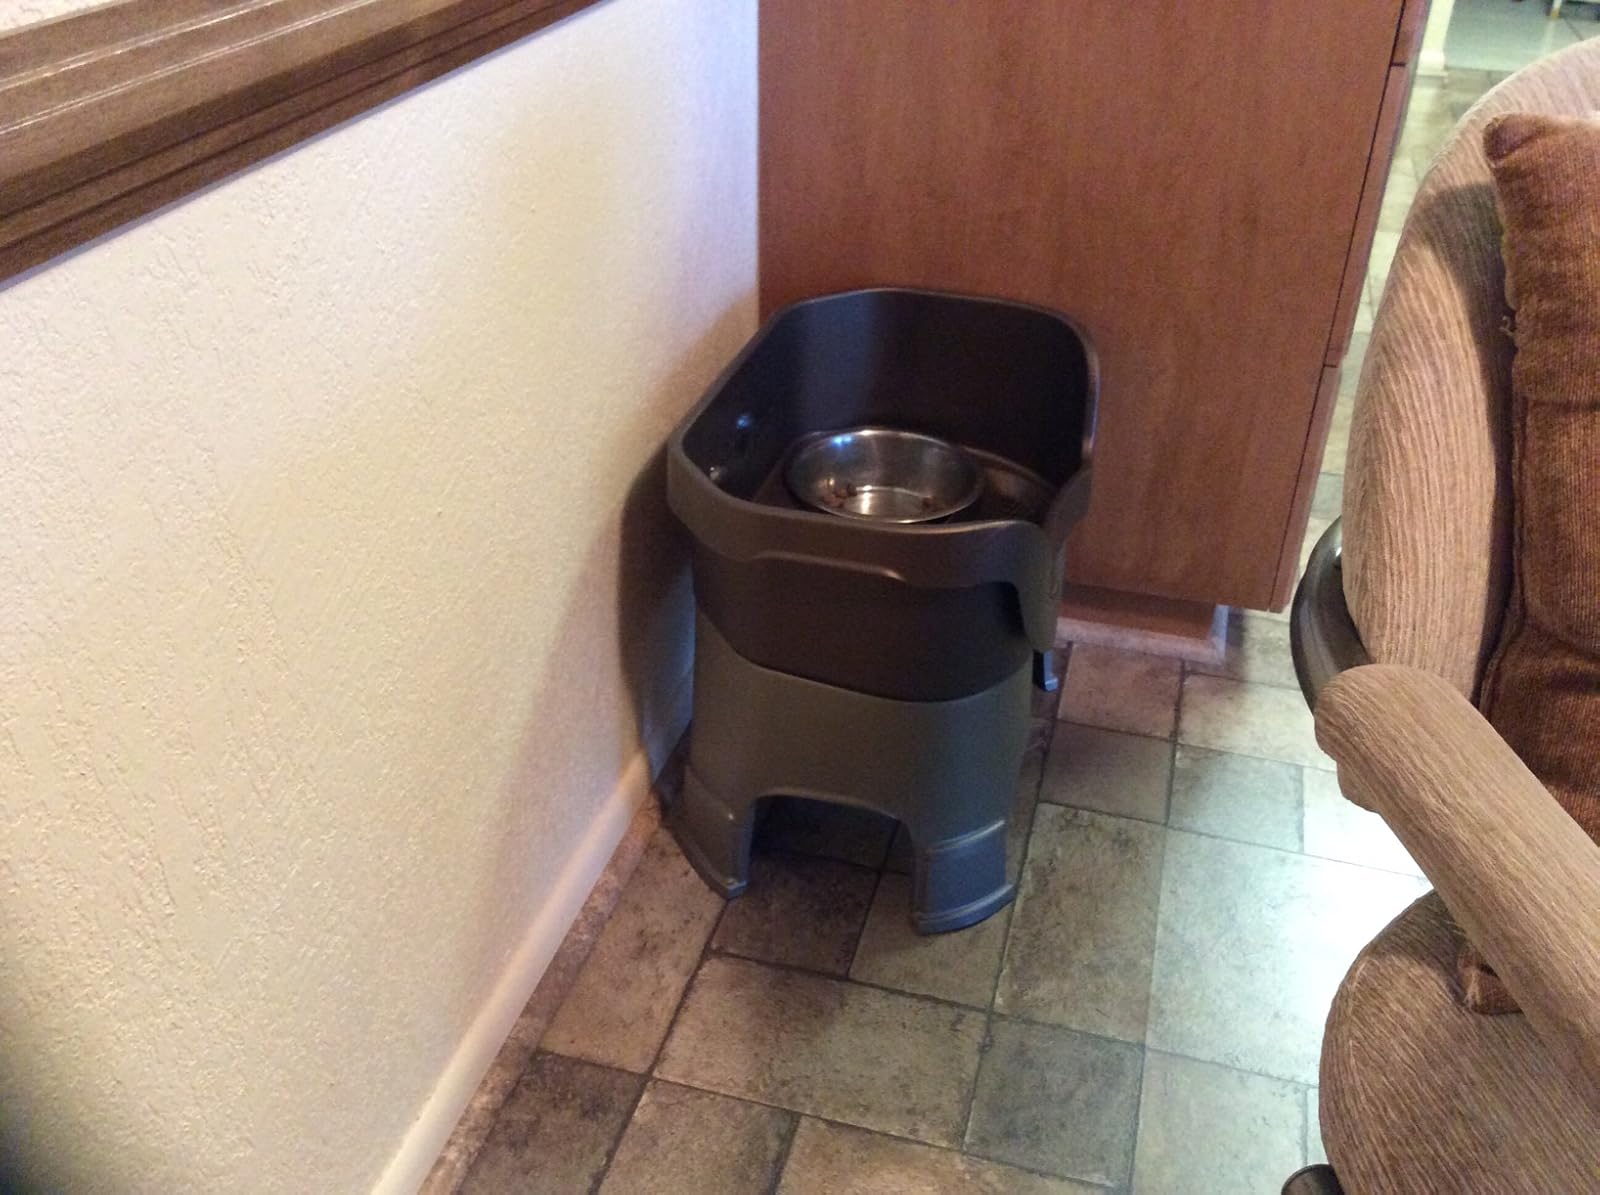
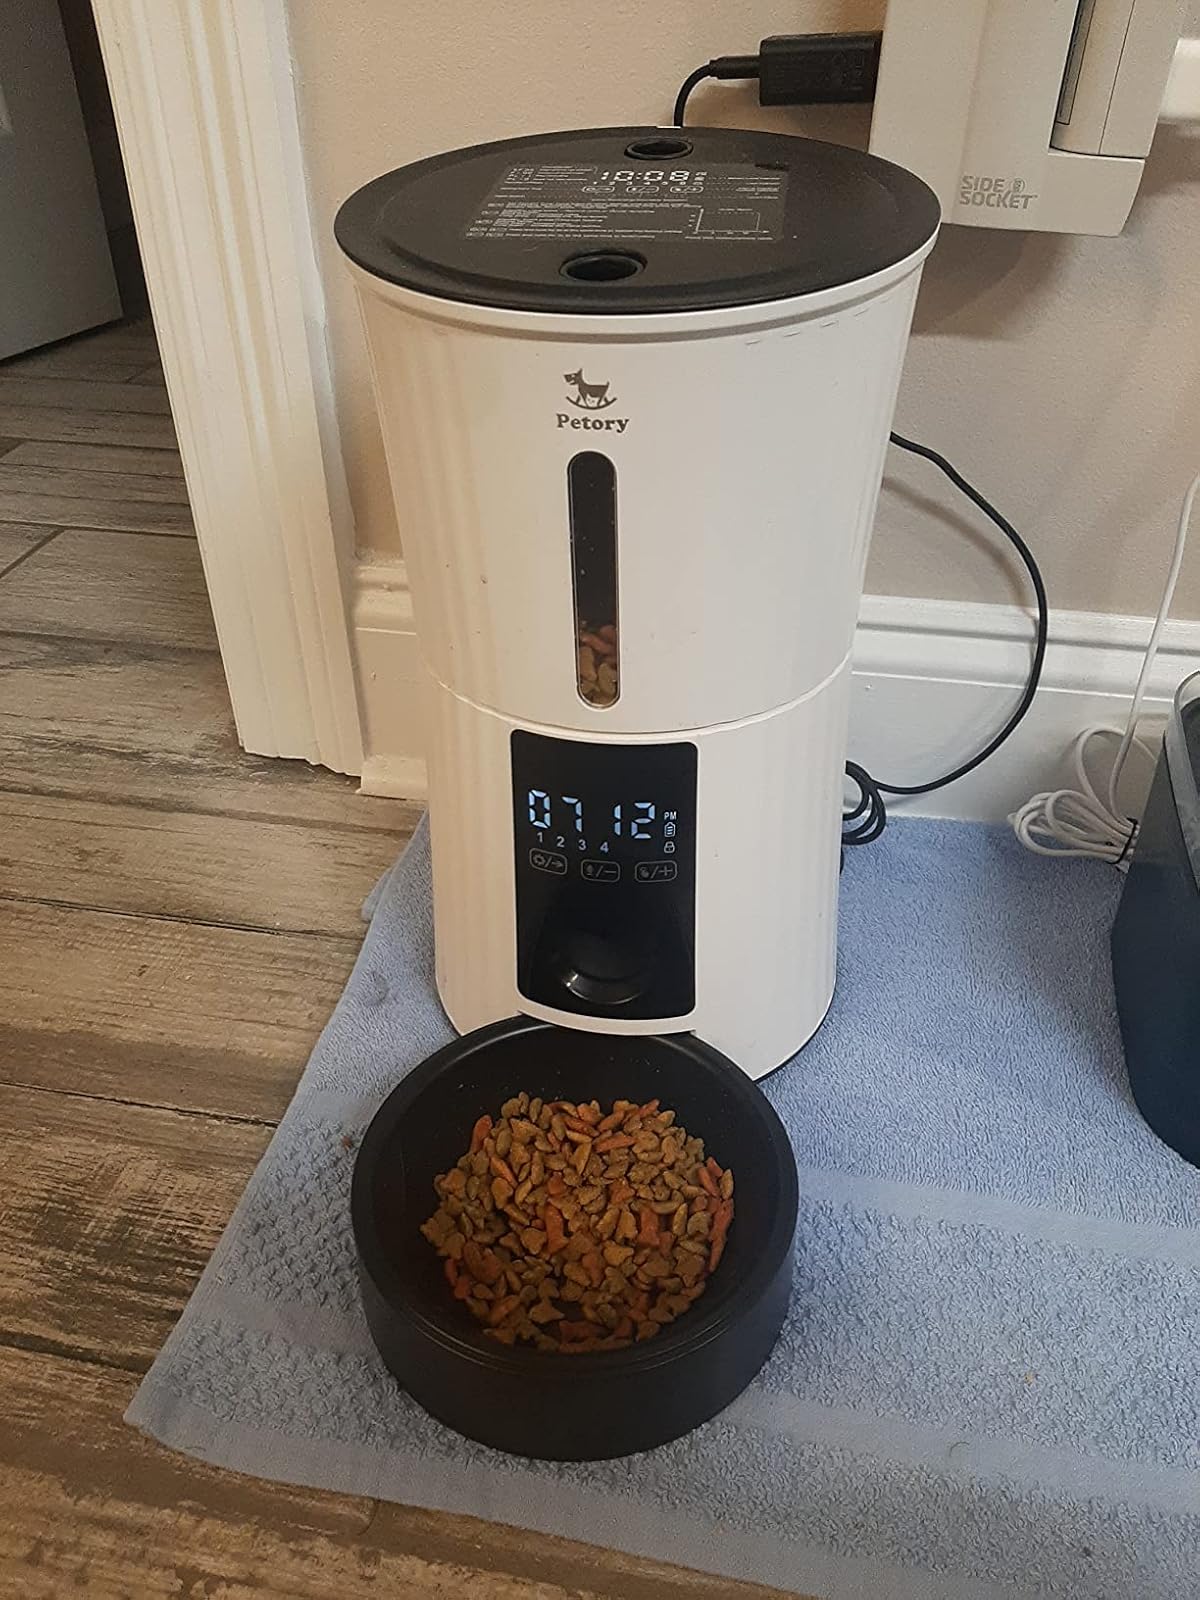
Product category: items_feeder
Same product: no